United Nations Security Council Resolution 1137

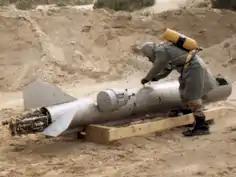
Iraqi missile being disassembled

United Nations Security Council resolution 1137, adopted unanimously on 12 November 1997, after reaffirming resolutions 687 (1991), 707 (1991), 715 (1991), 1060 (1996), 1115 (1997) and 1134 (1997) on the monitoring of Iraq's weapons programme, the Council imposed travel restrictions on Iraqi officials and members of the armed forces after non-compliance with the United Nations Special Commission (UNSCOM).